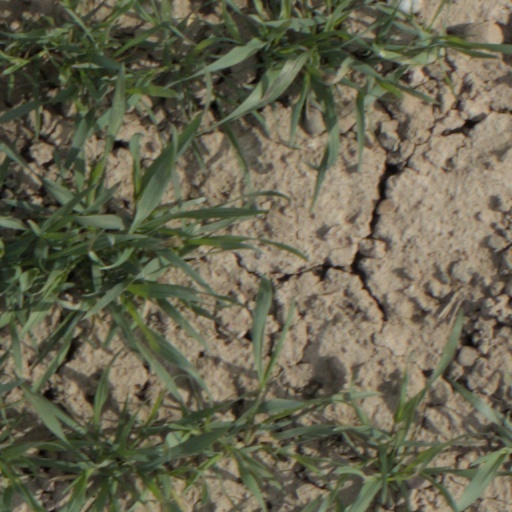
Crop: wheat